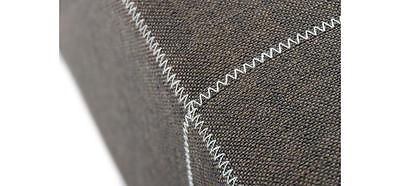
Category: sofa